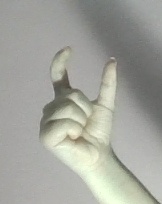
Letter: nun